San Bernardino, California

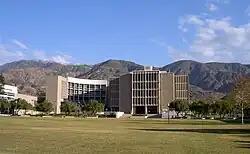
Pfau Library as seen from University Parkway

Government, retail, and service industries dominate the economy of the city of San Bernardino. From 1998 to 2004, San Bernardino's economy grew by 26,217 jobs, a 37% increase, to 97,139. Government was both the largest and the fastest-growing employment sector, reaching close to 20,000 jobs in 2004. Other significant sectors were retail (16,000 jobs) and education (13,200 jobs).